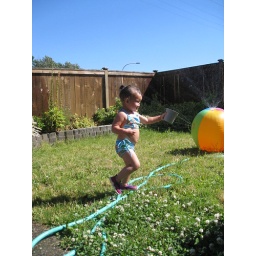
in a flower pot with holes on the bottom. :D